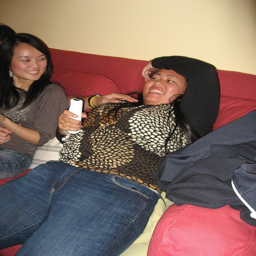
A woman lying on the couch beside other people holding a controller in her hand.
Two people are sitting on the couch while playing a game.
A woman leaned back on a couch playing a game with a remote controller.
Three ladies laying on a red couch together.
A couple of women laying down next to each other.